Tunisia national football team

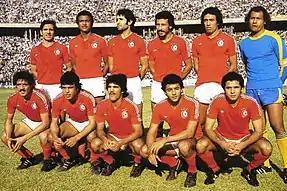
Tunisia at the 1978 FIFA World Cup qualification against Egypt.

In 1962, Tunisia entered the African Cup of Nations qualifiers for the first time. The team qualified for the tournament after beating Morocco and Nigeria, and went on to finish third after beating Uganda in the third-place match. The team won the 1963 Arab Cup, after winning against Syria, Jordan, Lebanon, and Kuwait. Tunisia also qualified for the 1963 Africa Cup of Nations, and CAF decided that Tunisia would host the 1965 AFCON, making the final after beating Ethiopia 4–0 in the opening match in Stade Chedly Zouiten, losing 3–2 to Ghana in extra-time of the final. Despite this early success, Tunisia did not enter the Cup of Nations again until 1976, and did not qualify until 1978. In 1973, the team entered the Palestine Cup of Nations and won in dominant fashion, winning all six of their matches overcoming Syria, Egypt, Palestine, Yemen and Iraq, scoring 19 goals. In February 1975, after a short stint with Hungarian manager André Nagy, Abdelmajid Chetali was hired. Tunisia qualified for their FIFA World Cup debut in 1978. Tunisia defeated Mexico 3–1, but were defeated by Poland 1–0, and drew scoreless against defending champion West Germany.